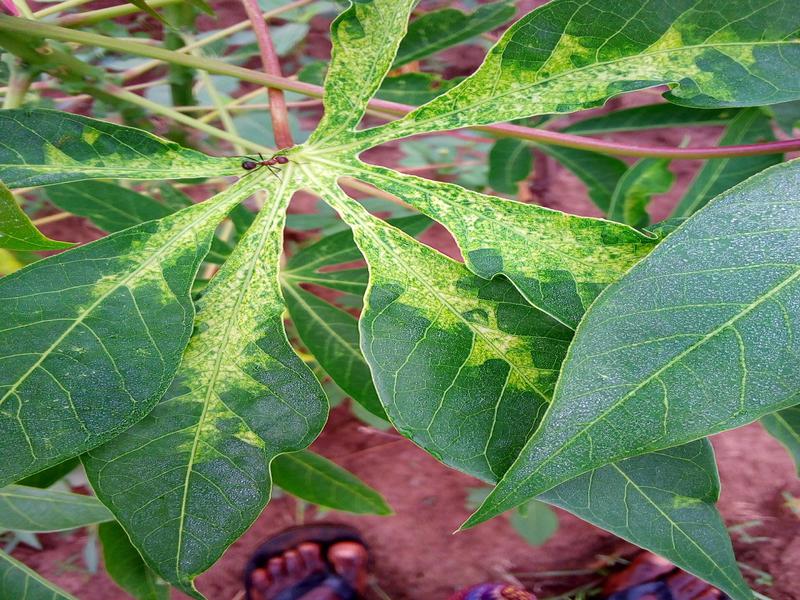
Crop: cassava
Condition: mosaic_disease